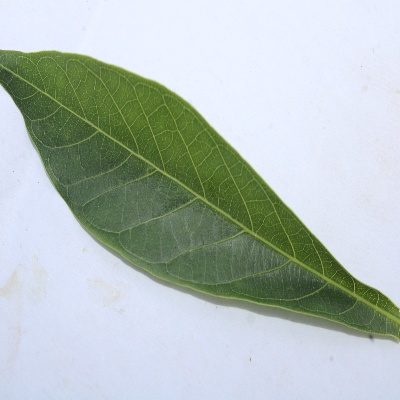
Crop: Cassava
Condition: healthy